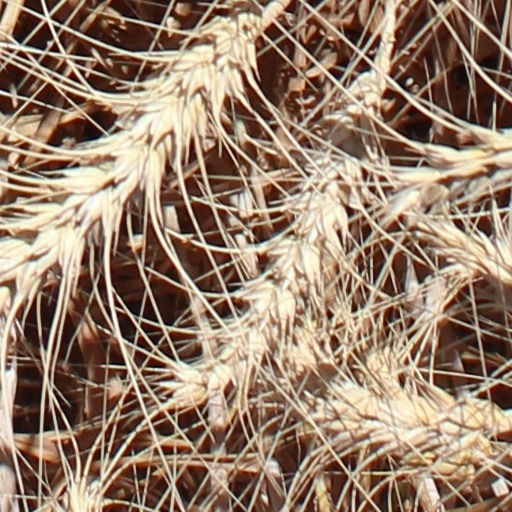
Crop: wheat